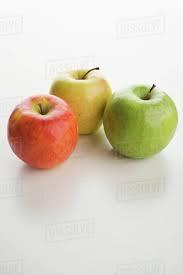
Label: apples